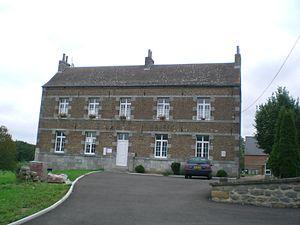
mairie de Damousies nord france
Damousies est une commune française située dans le département du Nord, en région Hauts-de-France.